John Glenn

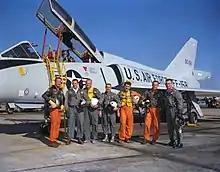
The astronauts pose in alphabetical order in front of a delta-winged white jet aircraft. They are holding their flight helmets under their arms. The three Navy aviators wear orange flight suits; the Air Force and Marine ones wear green.

For an interview with Charles Donlan, associate director of Project Mercury, Glenn brought the results from the centrifuge to show that he had done well on a test that perhaps no other candidate had taken. Donlan also noticed that Glenn stayed late at night to study schematics of the Mercury spacecraft. He was among the 32 of the first 69 candidates that passed the first step of the evaluation and were interested in continuing, sufficient for the astronaut corps NASA wanted. On February 27 a grueling series of physical and psychological tests began at the Lovelace Clinic and the Wright Aerospace Medical Laboratory.